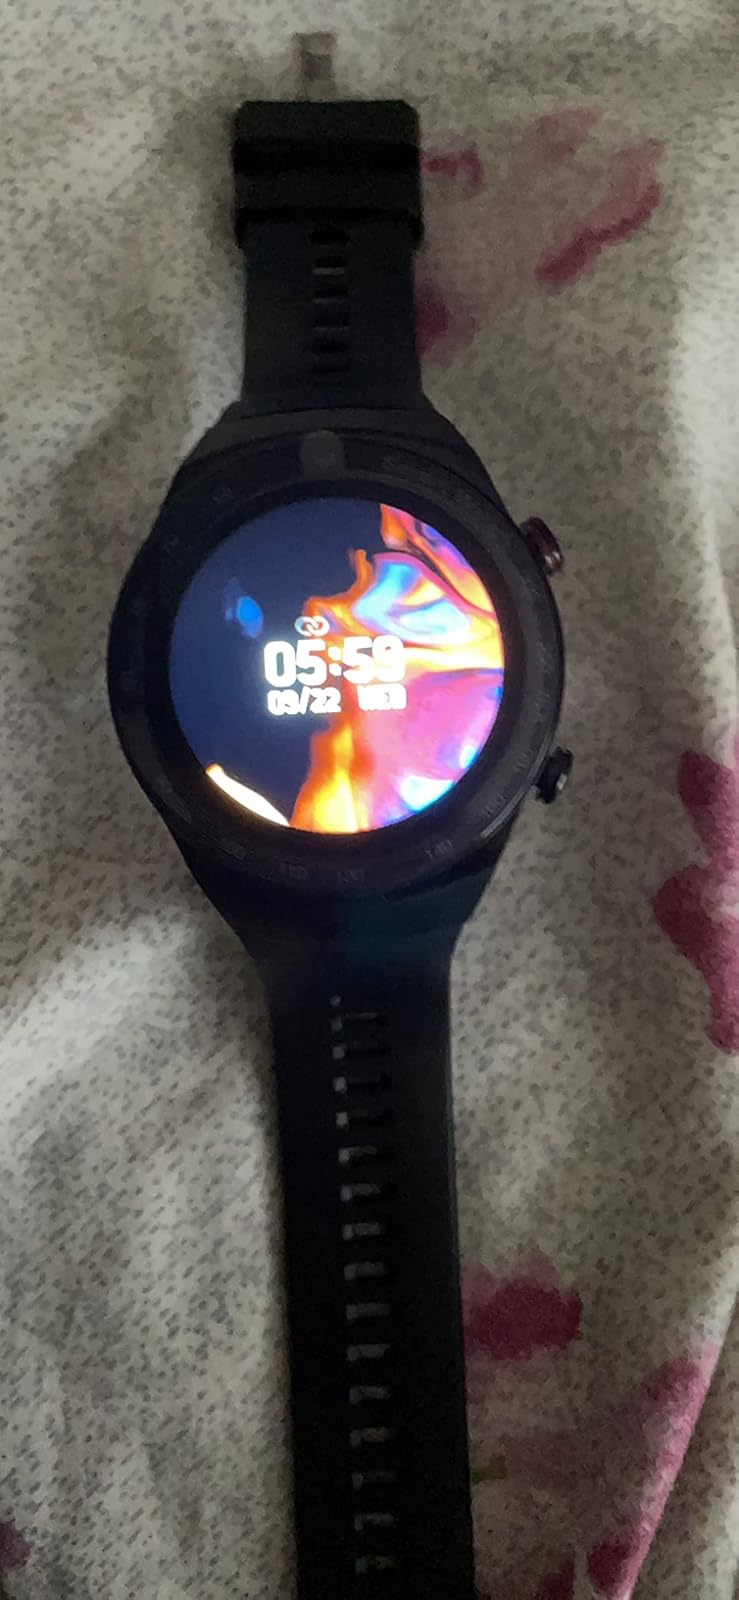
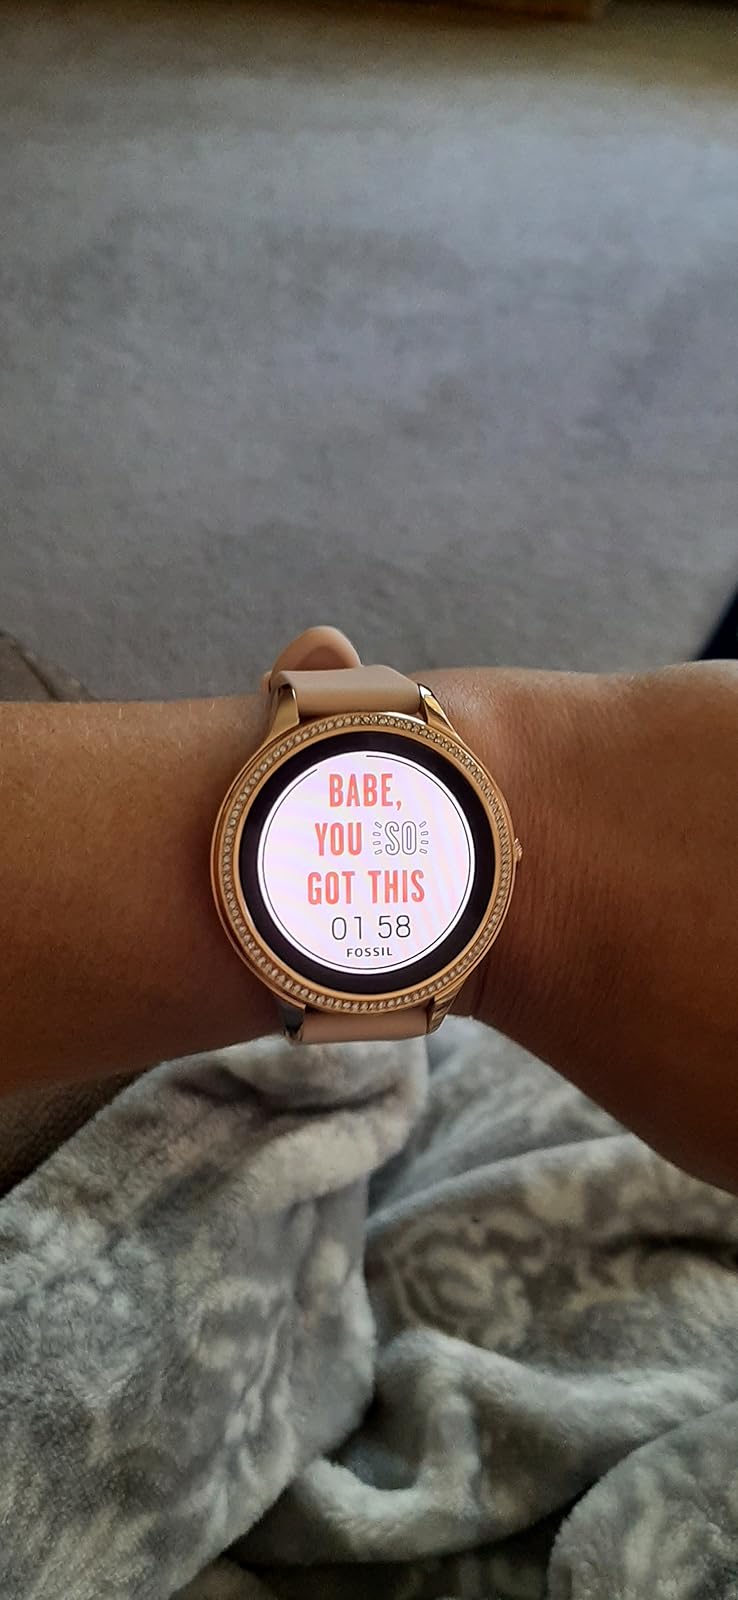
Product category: smartwatch
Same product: no